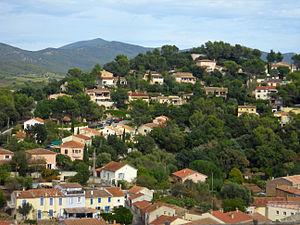
Pierrefeu-du-Var (France), coteau
Pierrefeu-du-Var est une commune française située dans le département du Var en région française Provence-Alpes-Côte d'Azur.